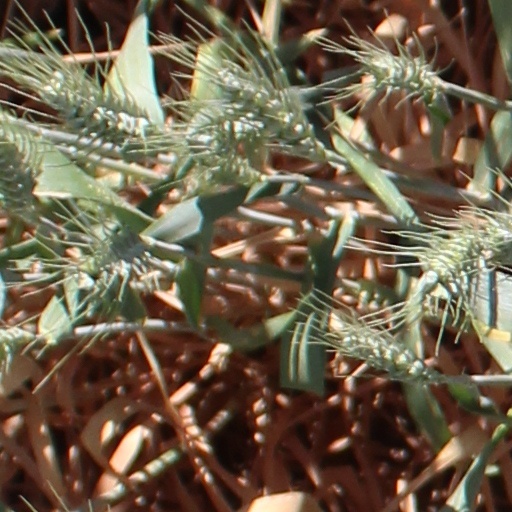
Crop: wheat